Abigail Barker

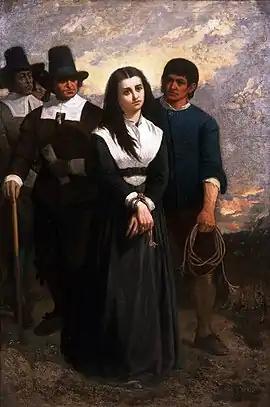
The painting "Witch Hill (The Salem Martyr)" by Thomas Satterwhite Noble, 1869

Abigail Barker (née Wheeler; 1656 – October 1743) was among those accused of witchcraft during the Salem witch trials of 1692.